Antoine-Charles Taschereau

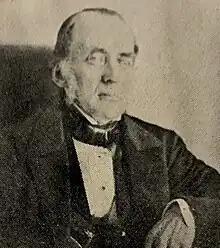
Antoine-Charles Taschereau, c. 1860

Antoine-Charles Taschereau (October 26, 1797 – June 11, 1862) was a government official, land developer, and political figure in Lower Canada and Canada East, Province of Canada (now Quebec). He represented Beauce in the Legislative Assembly of Lower Canada from 1830 to 1838, sometimes voting with the government and sometimes with the "Parti patriote", including voting for the Ninety-Two Resolutions. He opposed the union of Lower Canada and Upper Canada into the Province of Canada. Following the union, he represented Dorchester in the Legislative Assembly of the Province of Canada from 1841 to 1844, as an anti-unionist and member of the French-Canadian Group.